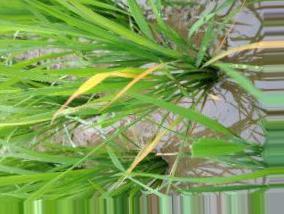
Nhãn: Tungro virus